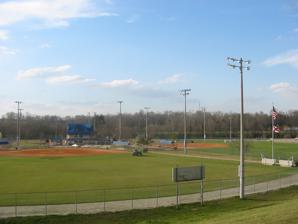
Building: Auburn Softball Complex
Country: United States of America
Year built: 1993
Auburn Softball Complex Location 2560 South College Street Auburn , Alabama , United States Owner City of Auburn Capacity 1,200 Construction Broke ground 1992 Opened 1993 Tenants Auburn High School Tigers 1993—present Auburn University Tigers 1997—1998 The Auburn Softball Complex is a softball complex in Auburn , Alabama .  The facility is the home field of the Auburn High School Tigers softball program, and served as the home field of the Auburn University Tigers softball team in 1997 and 1998.  The five–field complex has been rated one of the premier complexes in the United States by USA Softball magazine and has hosted 18 Amateur Softball Association (ASA) national championship tournaments and 11 Independent Softball Association (ISA) national championships.  In 1999, the facility was named the ISA National Complex of the Year. The Auburn Softball Complex, built in 1993, consists of five regulation softball fields with 300–foot fences, bermuda grass outfields, skinned infields, and Hollywood bases.  The complex features a three–story press box and control building and covered dugouts.  The facility seats 1,200 spectators and has parking for 750. The Auburn Softball Complex has been named the Alabama ASA Complex of the Year four times, in 1999, 2001, 2005, and 2006, and was inducted into the Alabama Amateur Softball Association Hall of Fame in 2007. The Auburn Softball Complex is managed by Robby Carter. References